Question: Please indicate a possible affordance area of swing_golf_clubs that can be used for holding
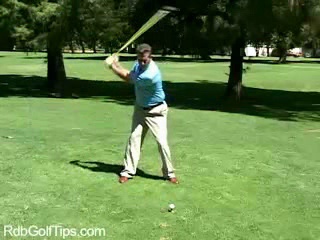
Answer: [114.234, 39.985, 131.283, 55.395]